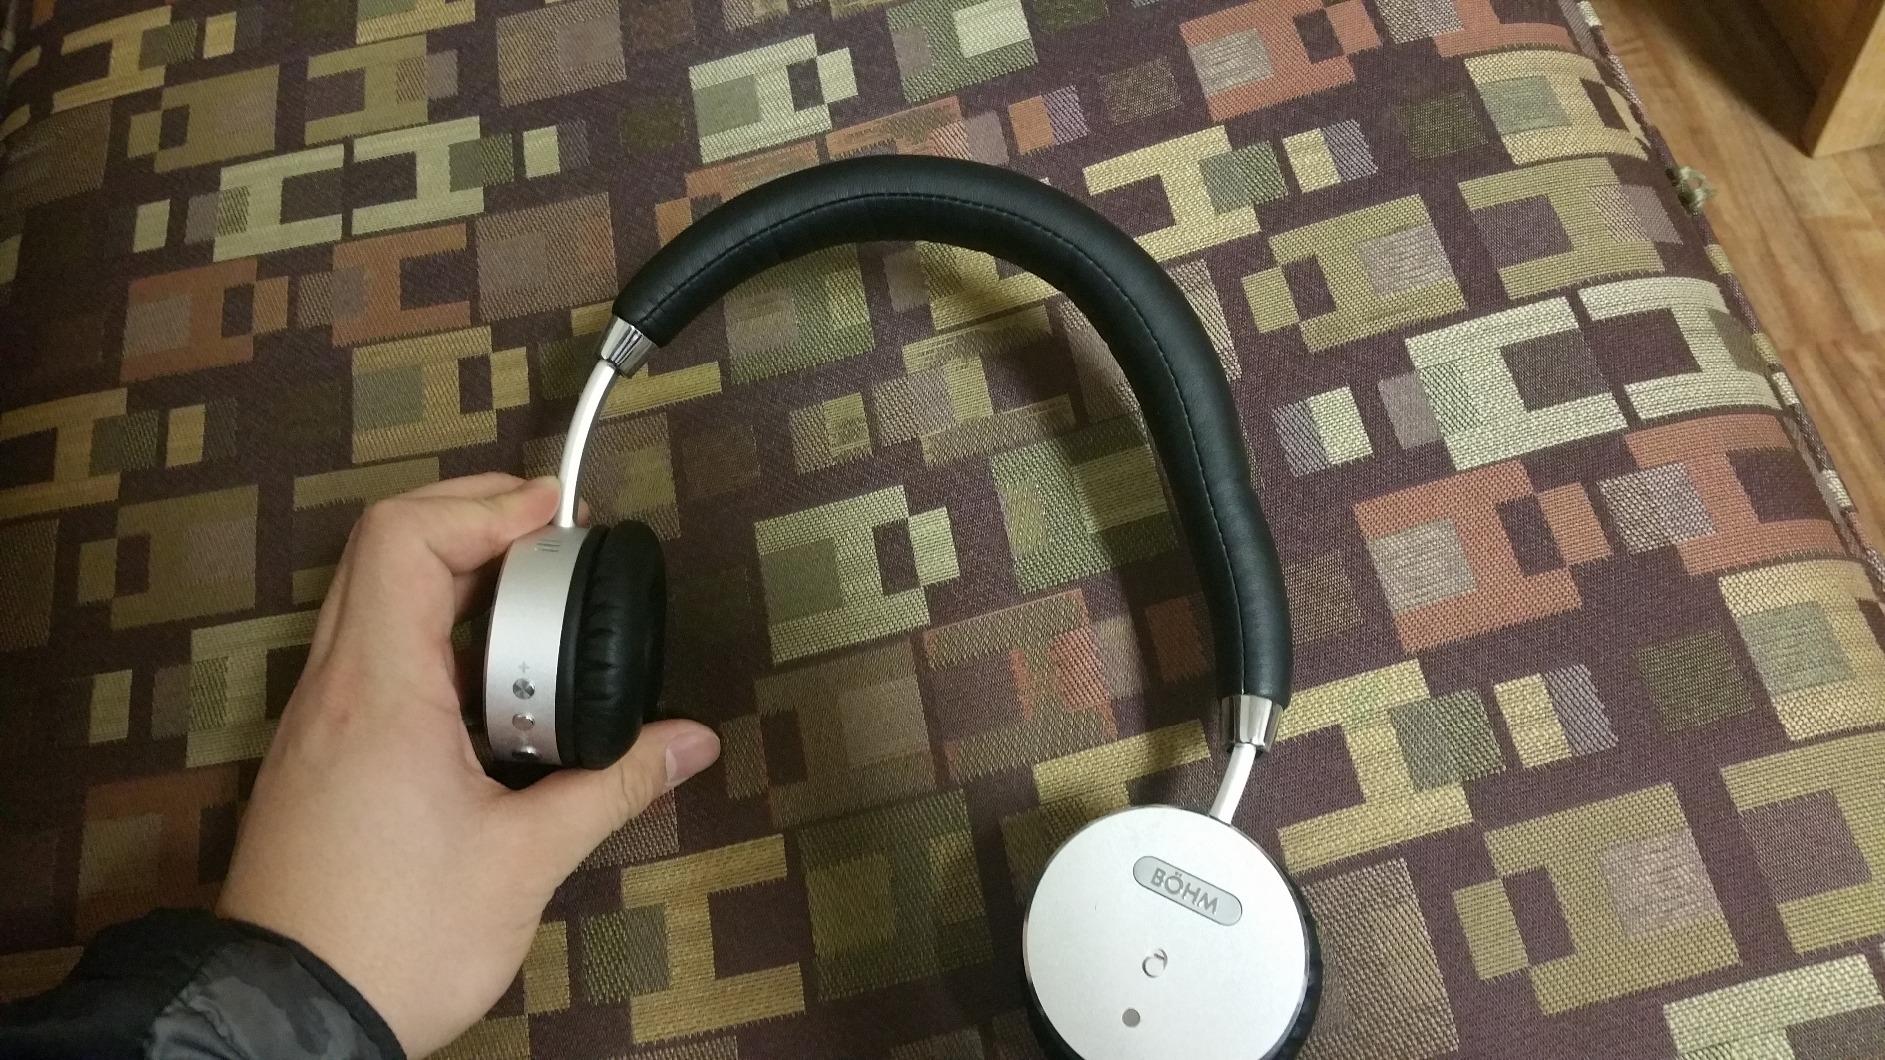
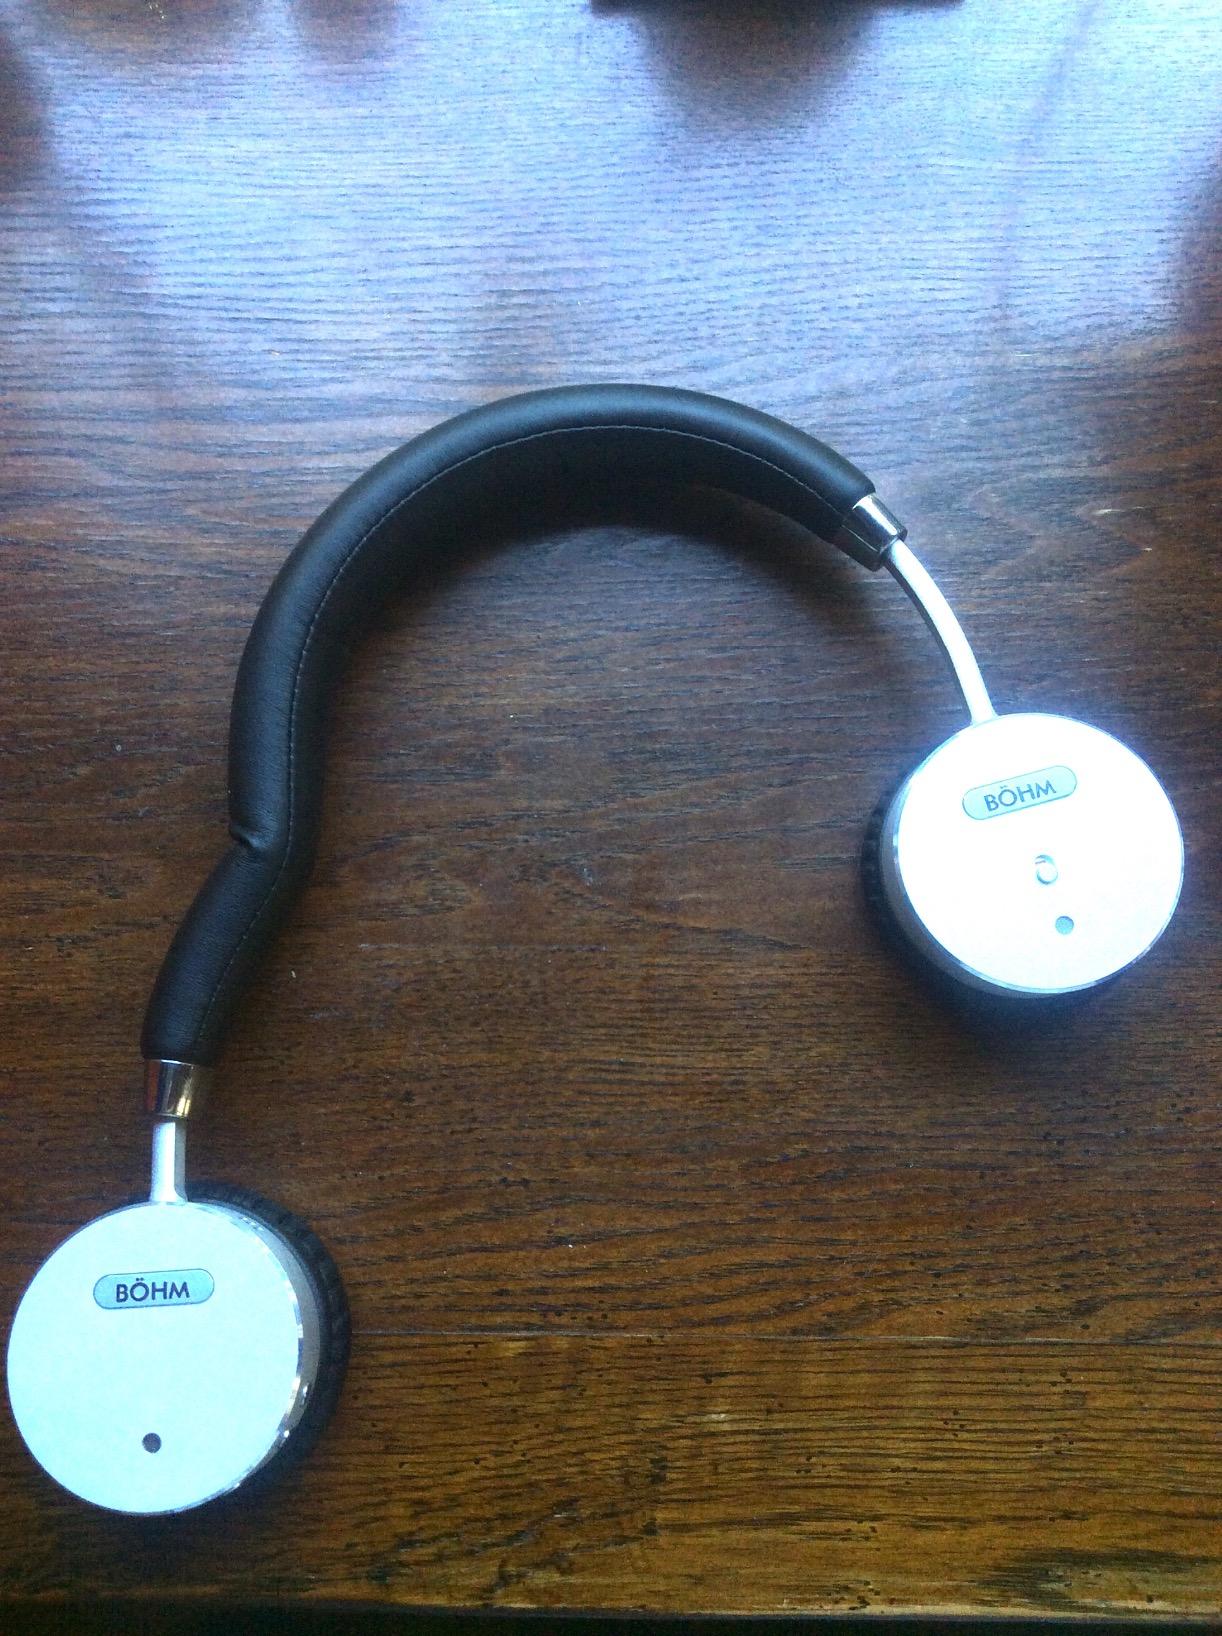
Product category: headphones
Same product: yes